Disappearance of Johnny Gosch

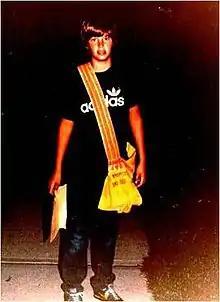
Gosch in September 1981 with his newspaper carrier bag over his shoulder

John David Gosch (November 12, 1969 – disappeared September 5, 1982) was a paperboy in West Des Moines, Iowa, who disappeared between 6 and 7 a.m. on September 5, 1982. He is presumed to have been kidnapped. Gosch's picture was among the first to be featured on milk cartons as part of a campaign to find missing children. , there have been no arrests made and the case is now considered cold, but remains open.